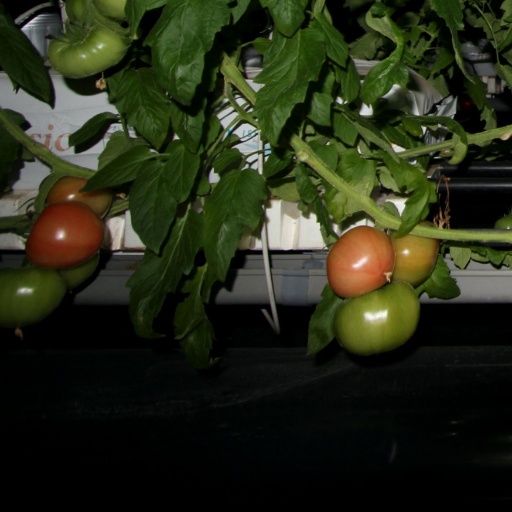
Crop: tomato